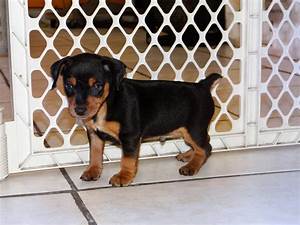
Label: cane